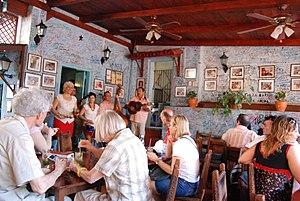
Le musée Ernest Hemingway de Cuba ou Finca la Vigía, est une maison de style colonial du XIXᵉ siècle, située dans un parc de neuf hectares, où a vécu et écrit Ernest Hemingway, près de La Havane à Cuba dans les Caraïbes, entre 1939 et 1960. L'auteur, surnommé « Papá » par les cubains, devenu depuis une légende à Cuba, y a écrit quelques-unes de ses œuvres, dont Pour qui sonne le glas, Le Vieil Homme et la Mer, Paris est une fête…
La Bodeguita del Medio est un bar-restaurant typique de La Havane. Il doit sa notoriété internationale aux célébrités qui l’ont ou l'auraient fréquenté, parmi lesquelles Salvador Allende, le poète Pablo Neruda et l’écrivain américain Ernest Hemingway. La Bodeguita del Medio revendique également la création d'un célèbre cocktail, le mojito, servi au bar depuis son ouverture en 1942.